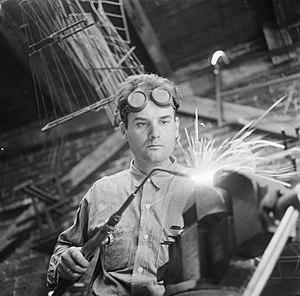
Carel Visser, né le 3 mai 1928 à Papendrecht et mort le 28 février 2015 au Fousseret, est un sculpteur néerlandais.